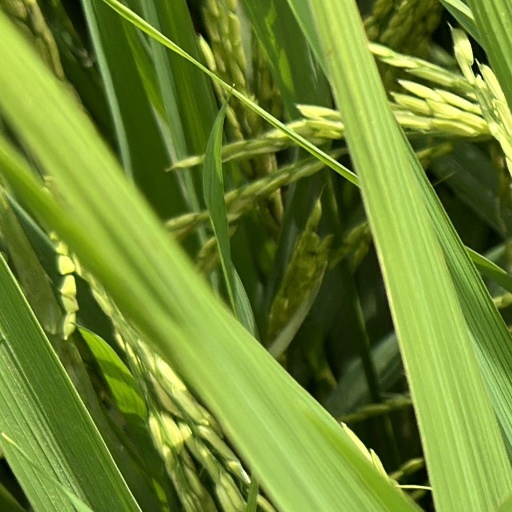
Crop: rice